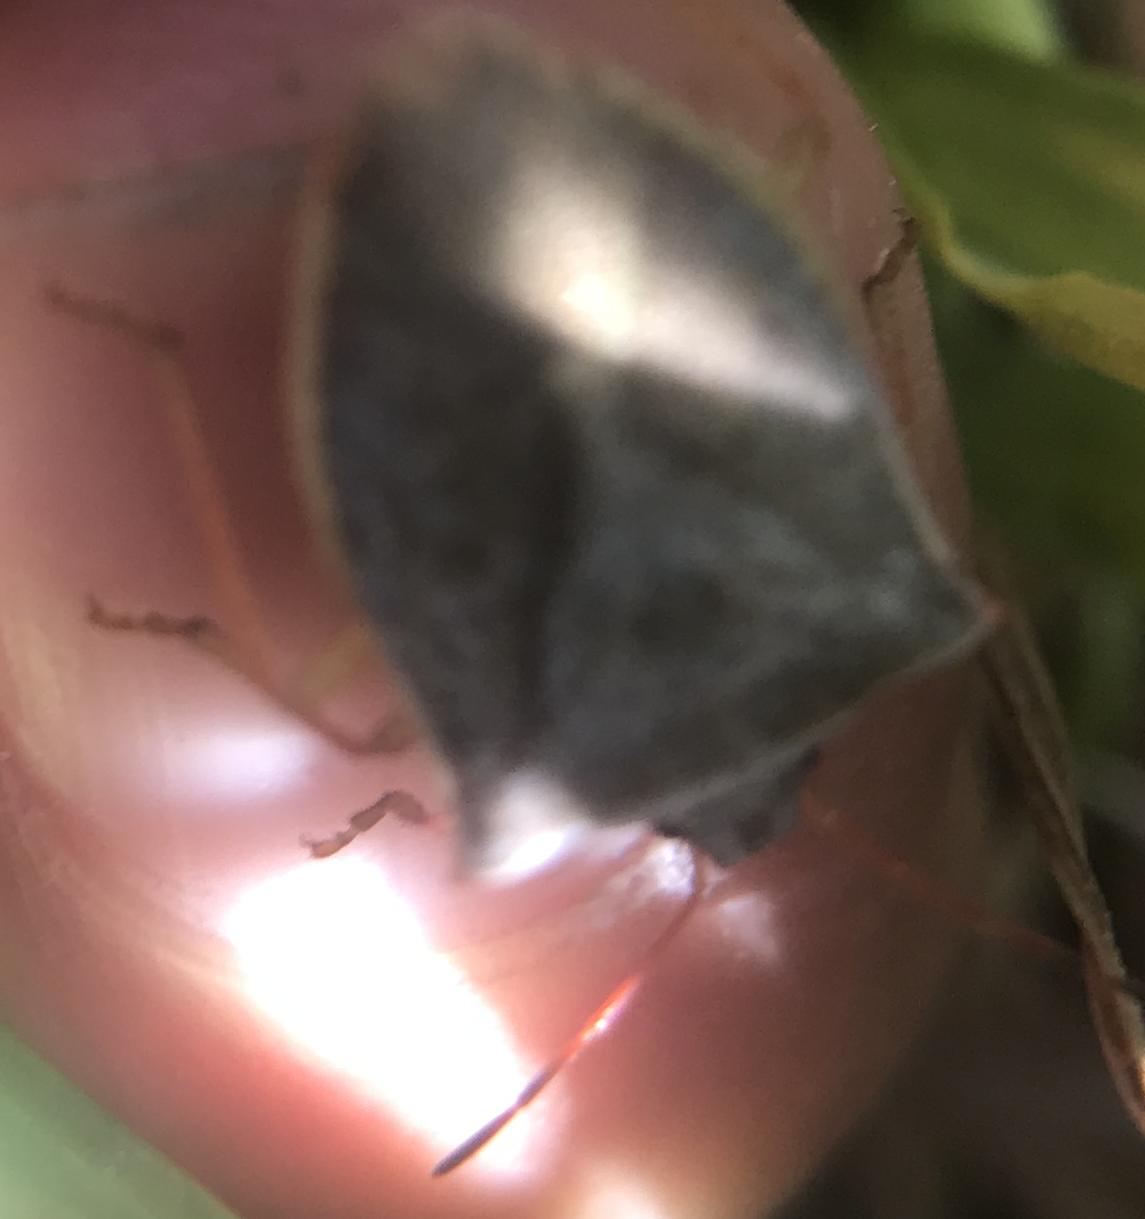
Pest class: stink_bug